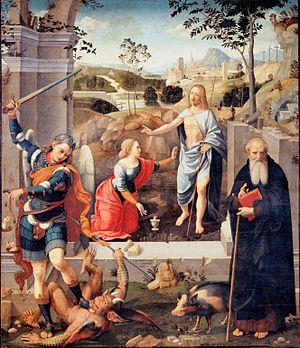
retable
L'église Saint-Ange mineur de Cagli se situe à Cagli, une ville située dans la province de Pesaro et d'Urbino dans les Marches.
Timoteo della Vite ou Timoteo Viti ou encore Timoteo da Urbino est un peintre italien de l'école ombrienne de la Renaissance actif au XVᵉ et XVIᵉ siècles.